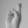
ASL letter: R